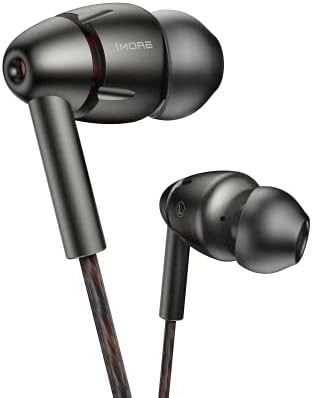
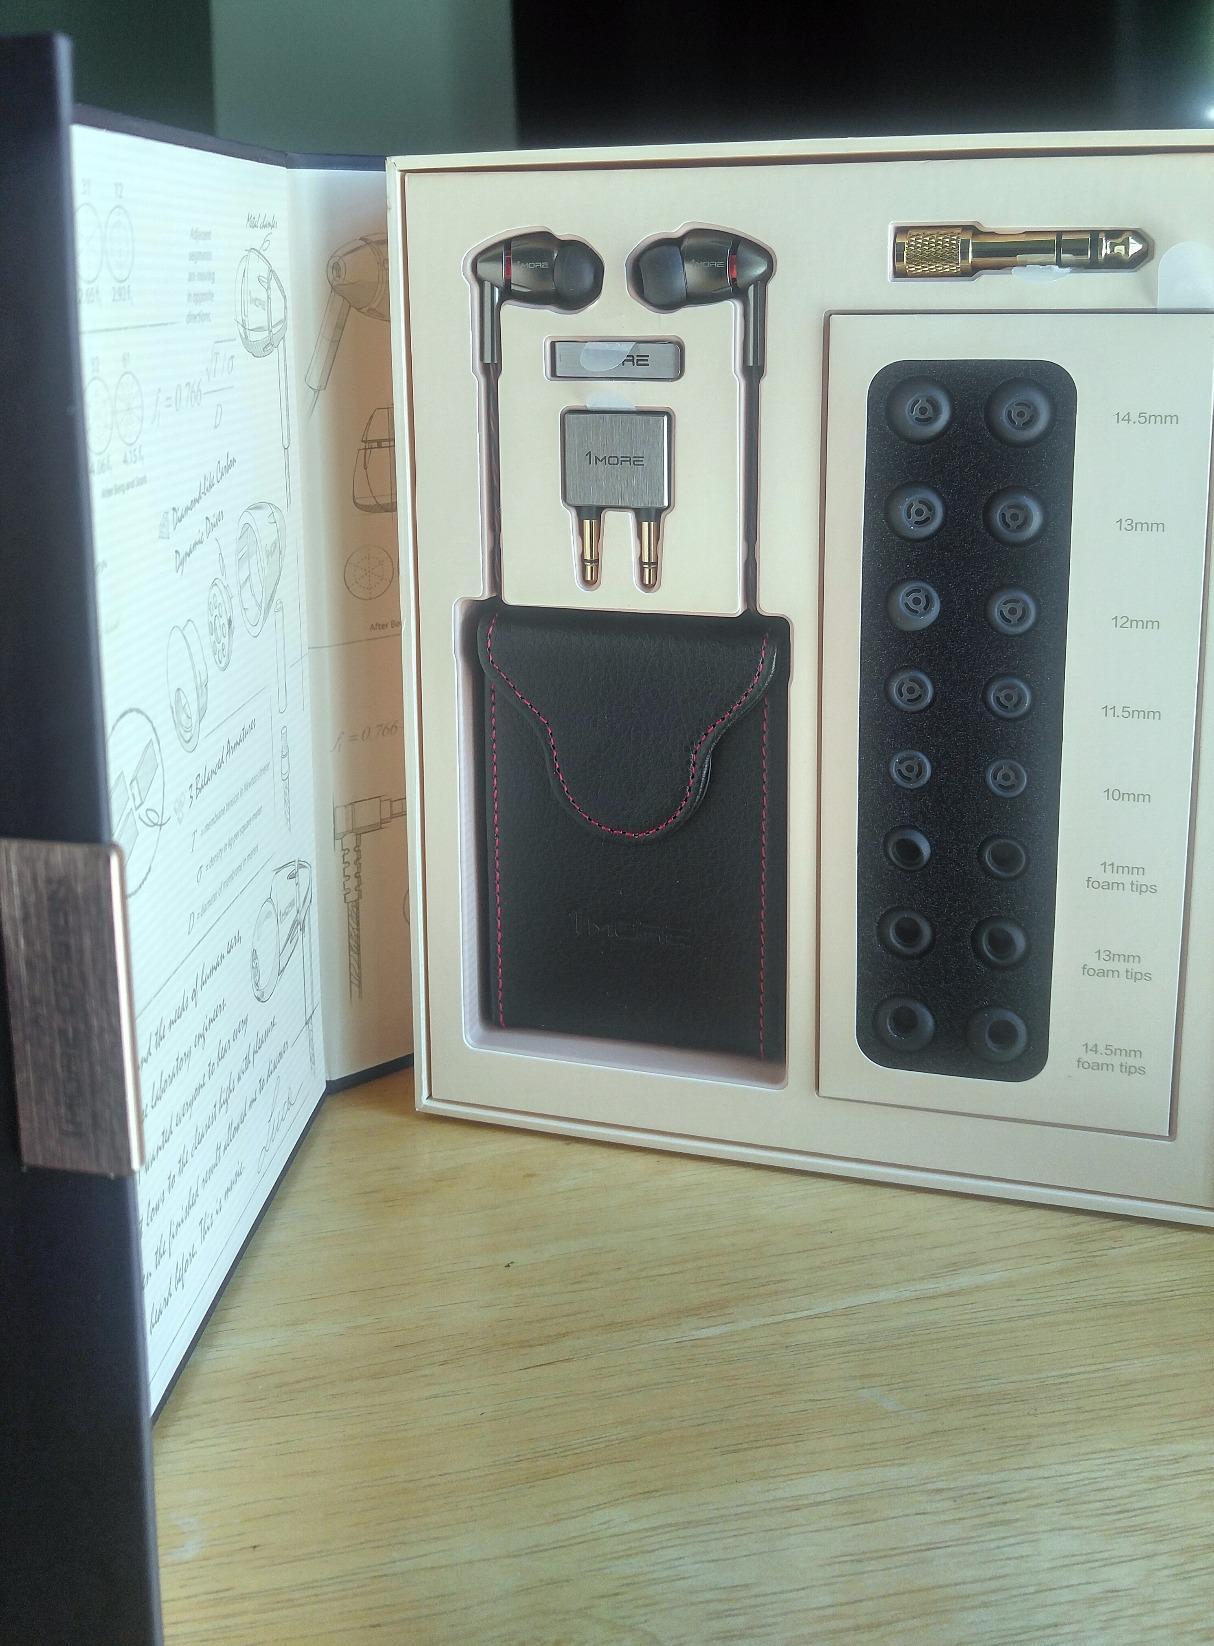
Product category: headphones
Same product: yes